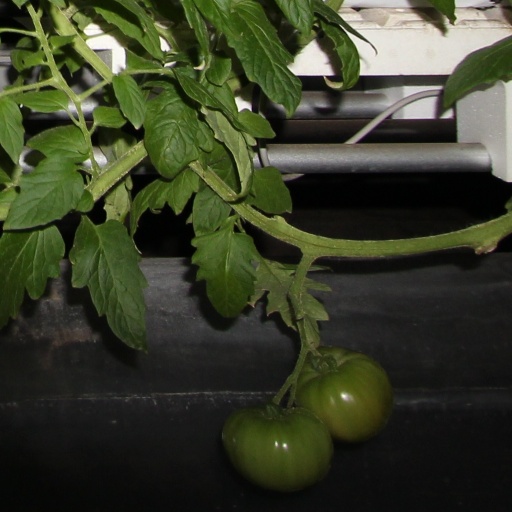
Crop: tomato